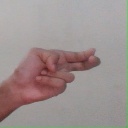
अक्षर: ह